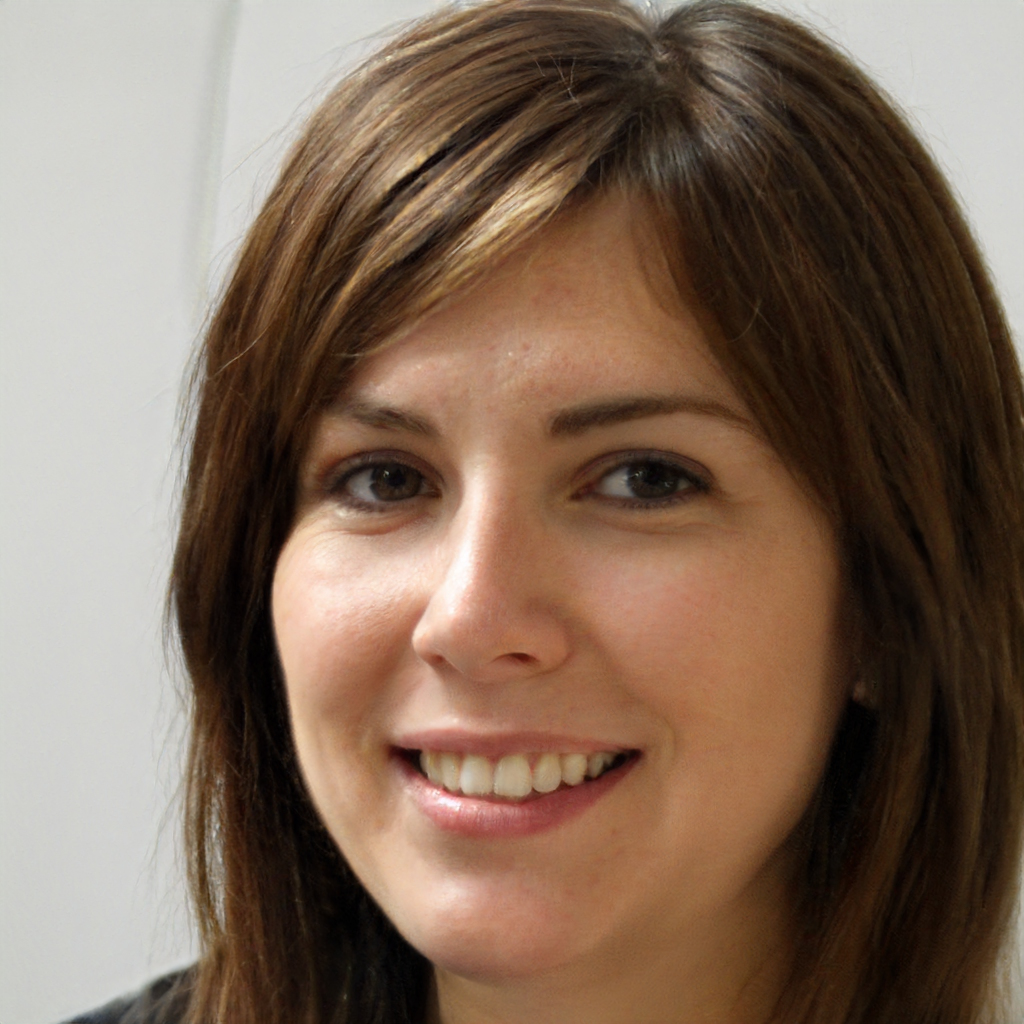
Label: No Watermark